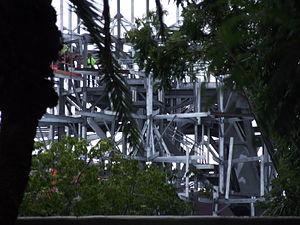
Future attraction sur le thème Avatar
Pandora: The World of Avatar est une zone thématique dans la partie sud-ouest du parc Disney's Animal Kingdom au Walt Disney World Resort, en Floride. Elle est inspirée de l'exolune fictive Pandora de la franchise cinématographique Avatar de James Cameron. Les principaux éléments qui caractérisent l'univers du film y sont reproduits : les montagnes flottantes, la faune et la flore, ainsi que le phénomène de bioluminescence. D'une taille de presque 5 ha, Pandora: The World of Avatar inclut deux attractions, Na'vi River Journey et Avatar Flight of Passage, en plus des installations habituelles comme les toilettes, les boutiques et les restaurants.